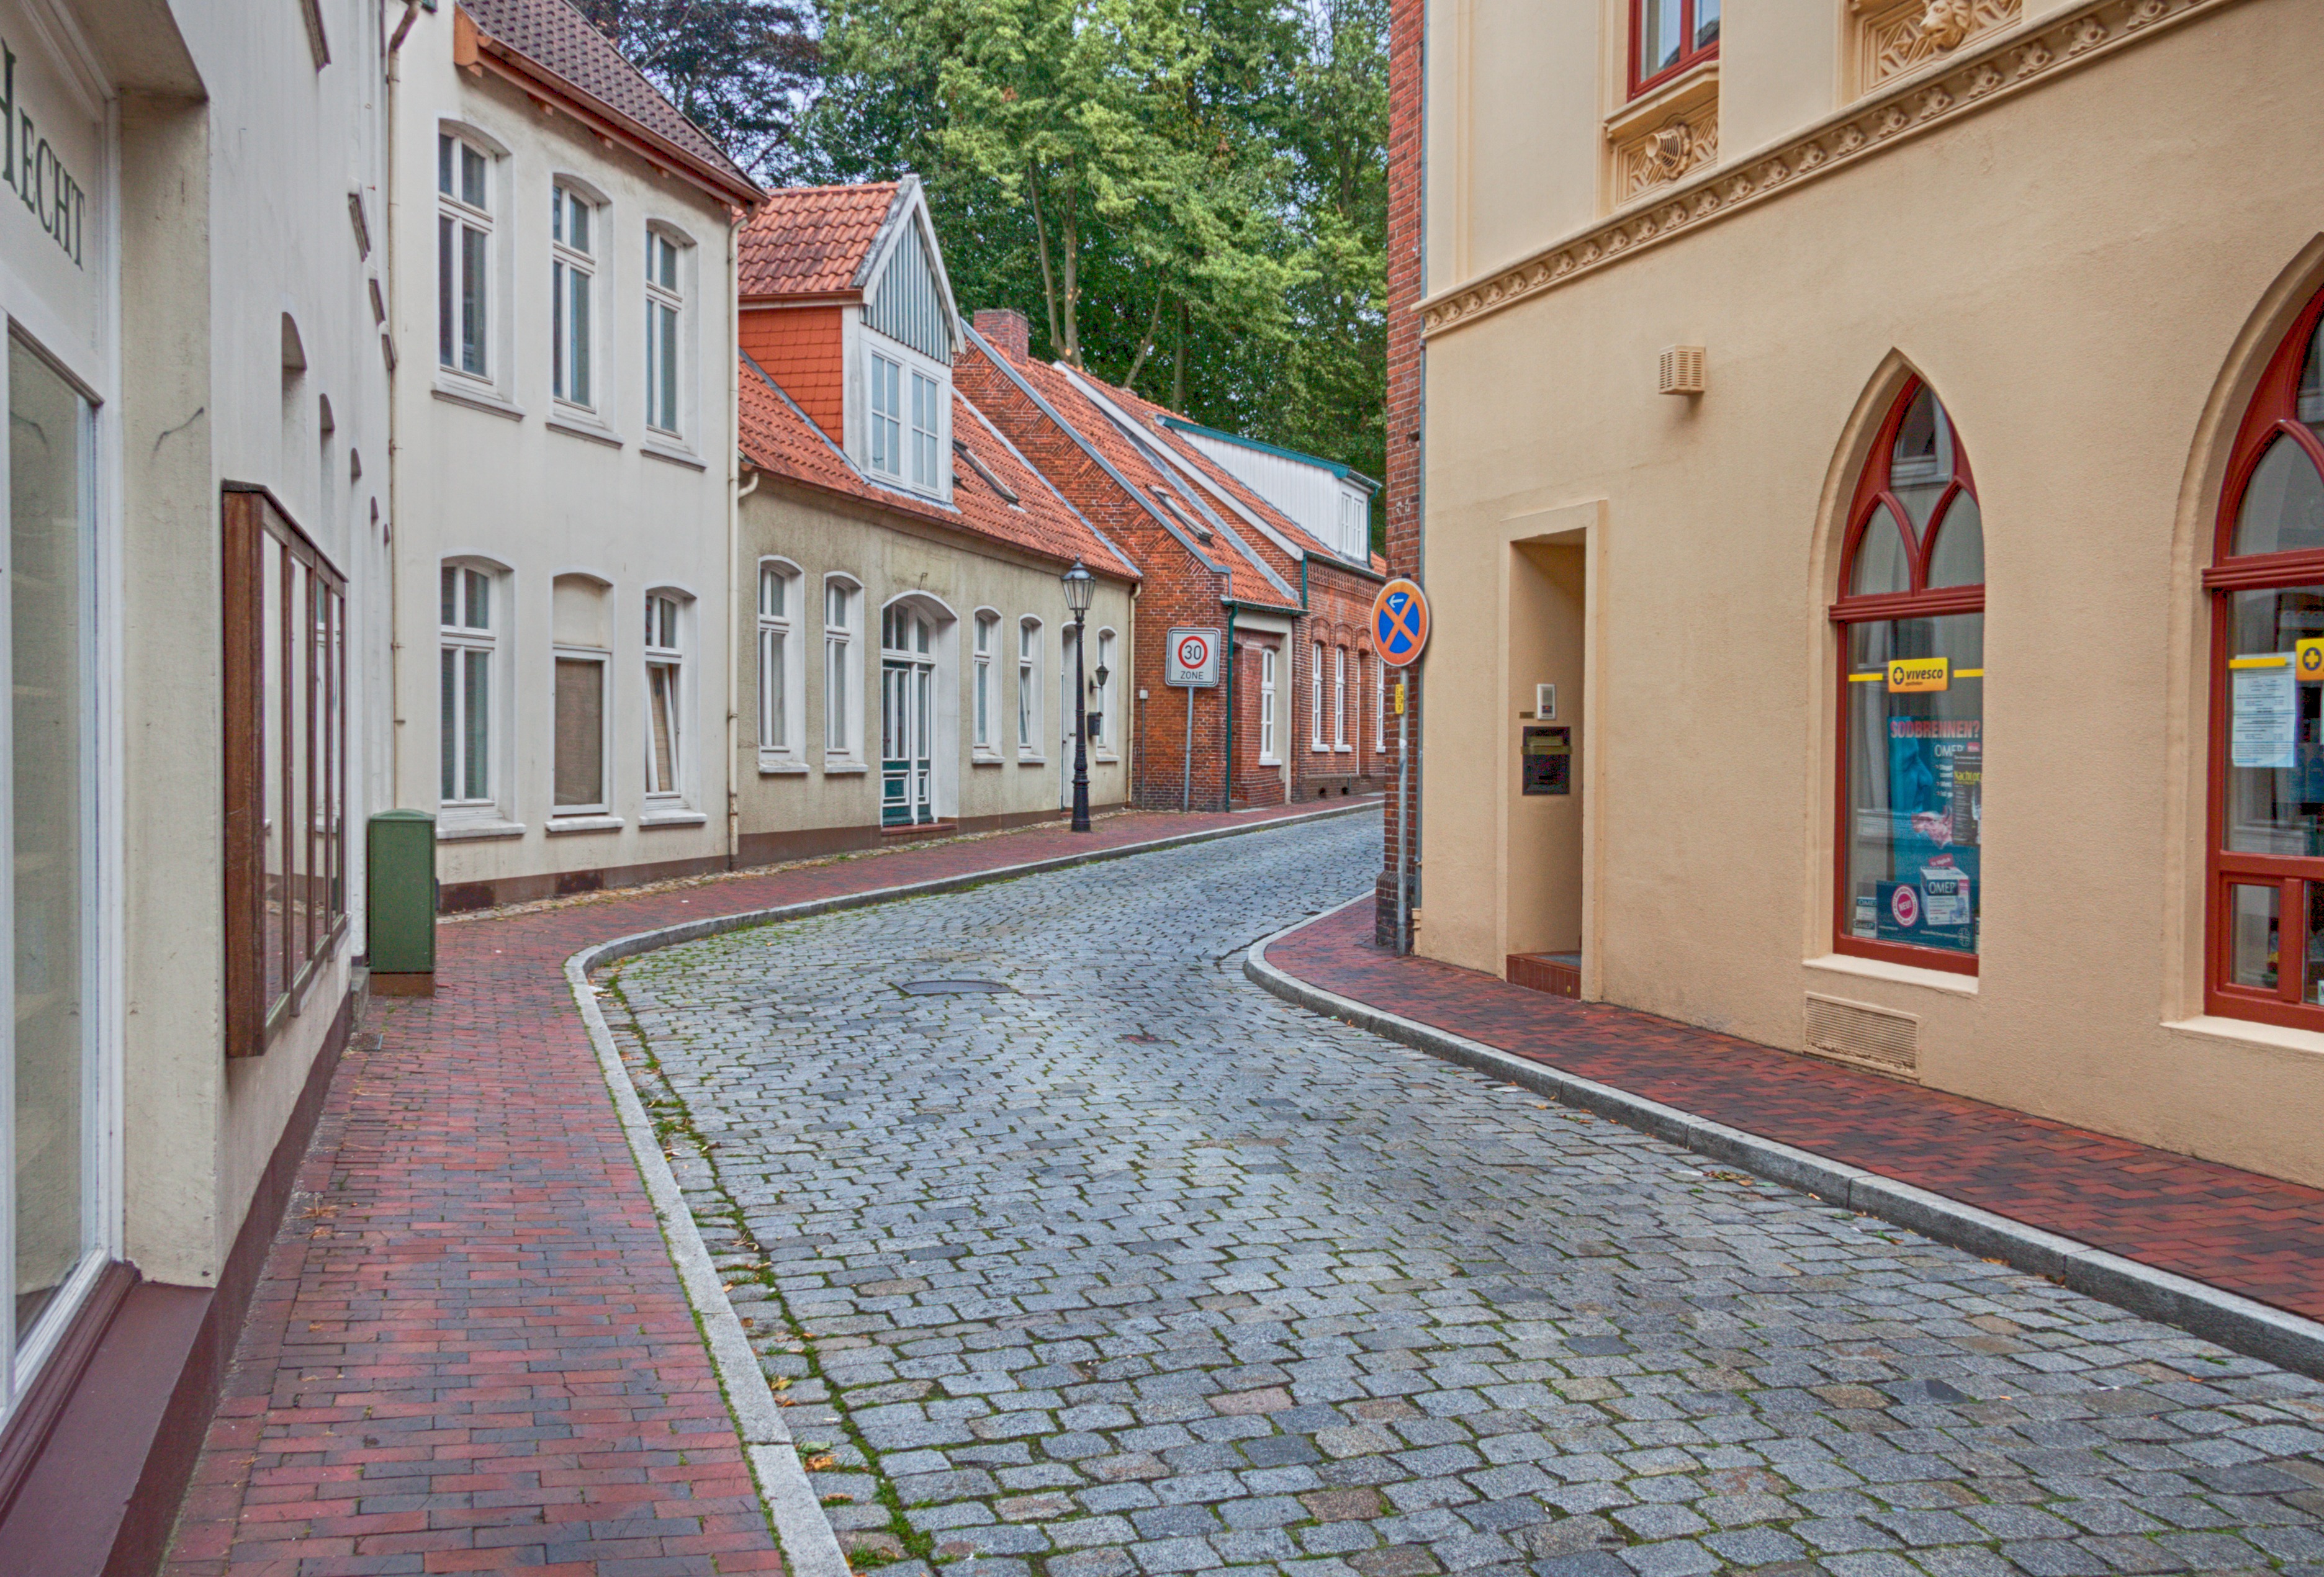
architecture, road, street, house, town, palace, alley, village, color, facade, property, courtyard, estate, neighbourhood, lower saxony, east frisia, paving stones, paved